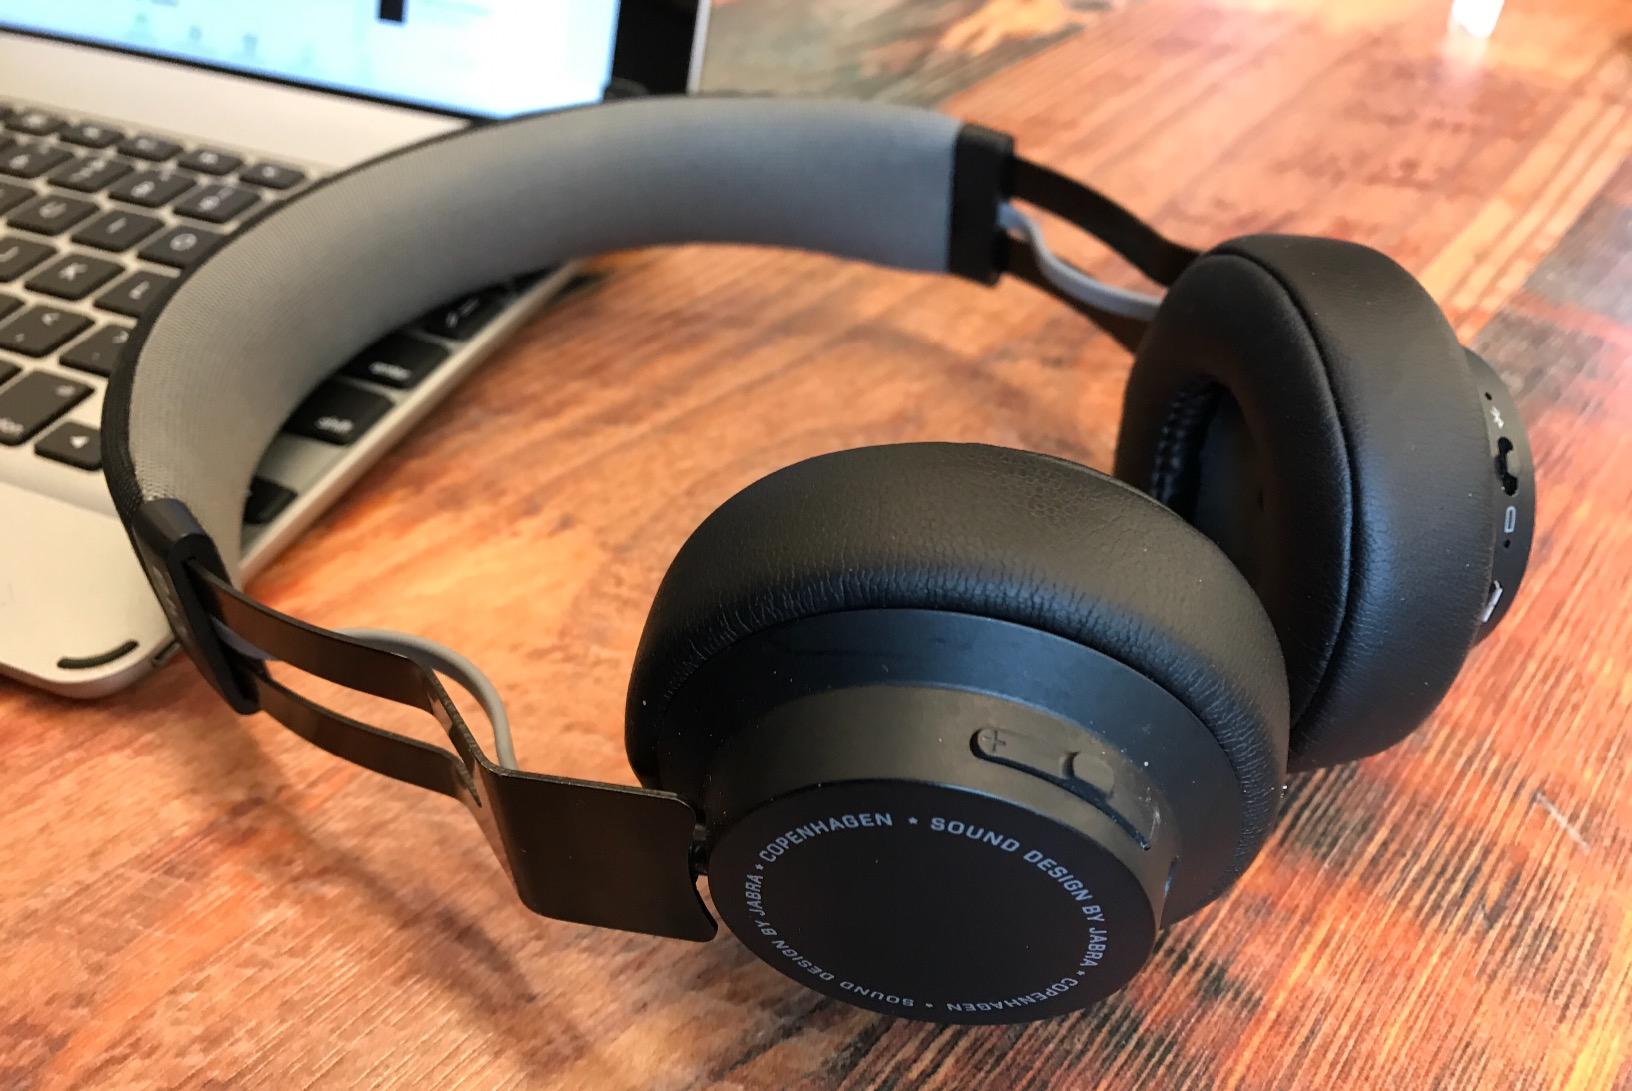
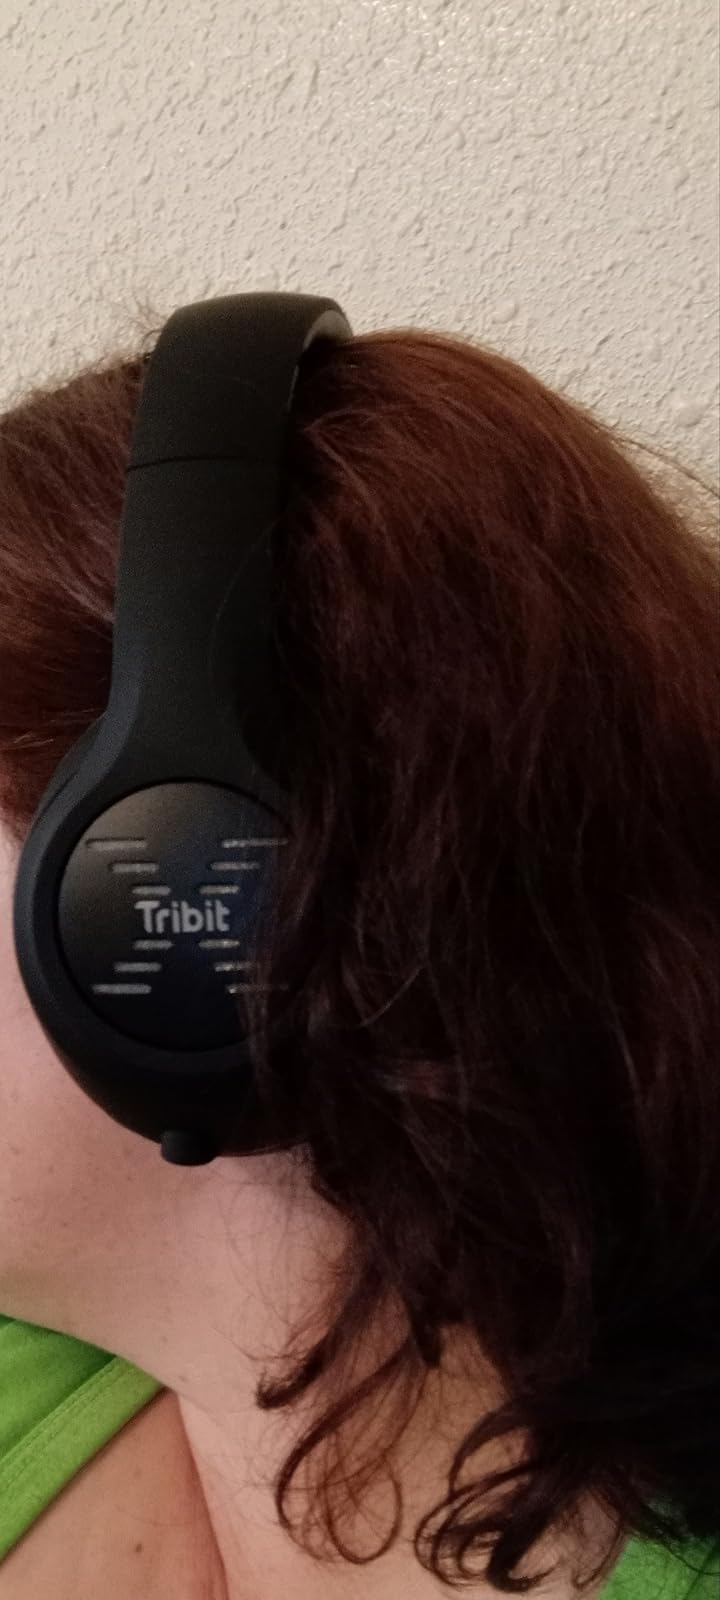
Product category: headphones
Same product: no